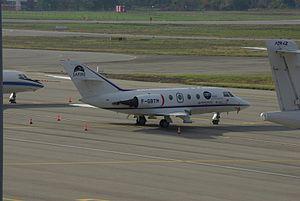
Le Falcon 20 de l'institut de recherche français SAFIRE à la Conférence internationale sur la recherche aéroportée pour l'environnement (ICARE 2010) à Toulouse.
Le Service des avions français instrumentés pour la recherche en environnement basé sur l'aéroport de Toulouse Francazal est une Infrastructure de Recherche du CNRS, mettant en œuvre trois avions de recherche :